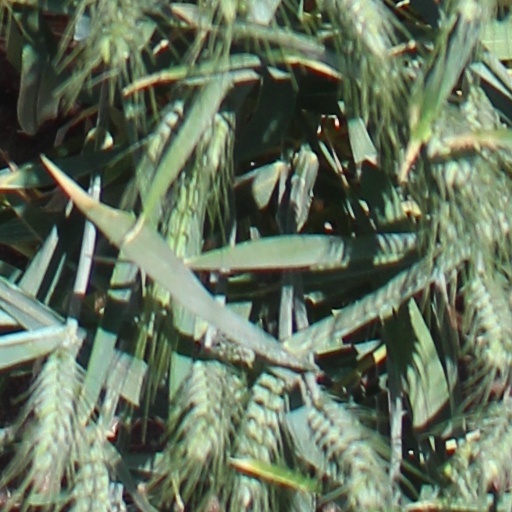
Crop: wheat